Harry Norris

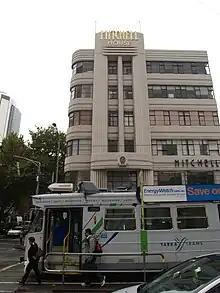
Mitchell House, Melbourne

A large country house built for Alfred Nicholas, it is the most outstanding mansion in the Art Deco style Victoria. Built over three levels, set in extensive landscaped grounds, it included numerous bedrooms, living spaces, sunrooms and a rooftop deck, with large windows overlooking the hillside. The expression is in a white horizontal Streamlined Moderne mode, with decorative Jazz Moderne detailing including motifs of koalas and possums in moulded relief panels.